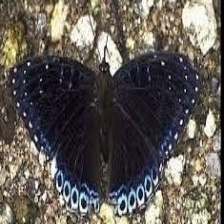
Species: POPINJAY